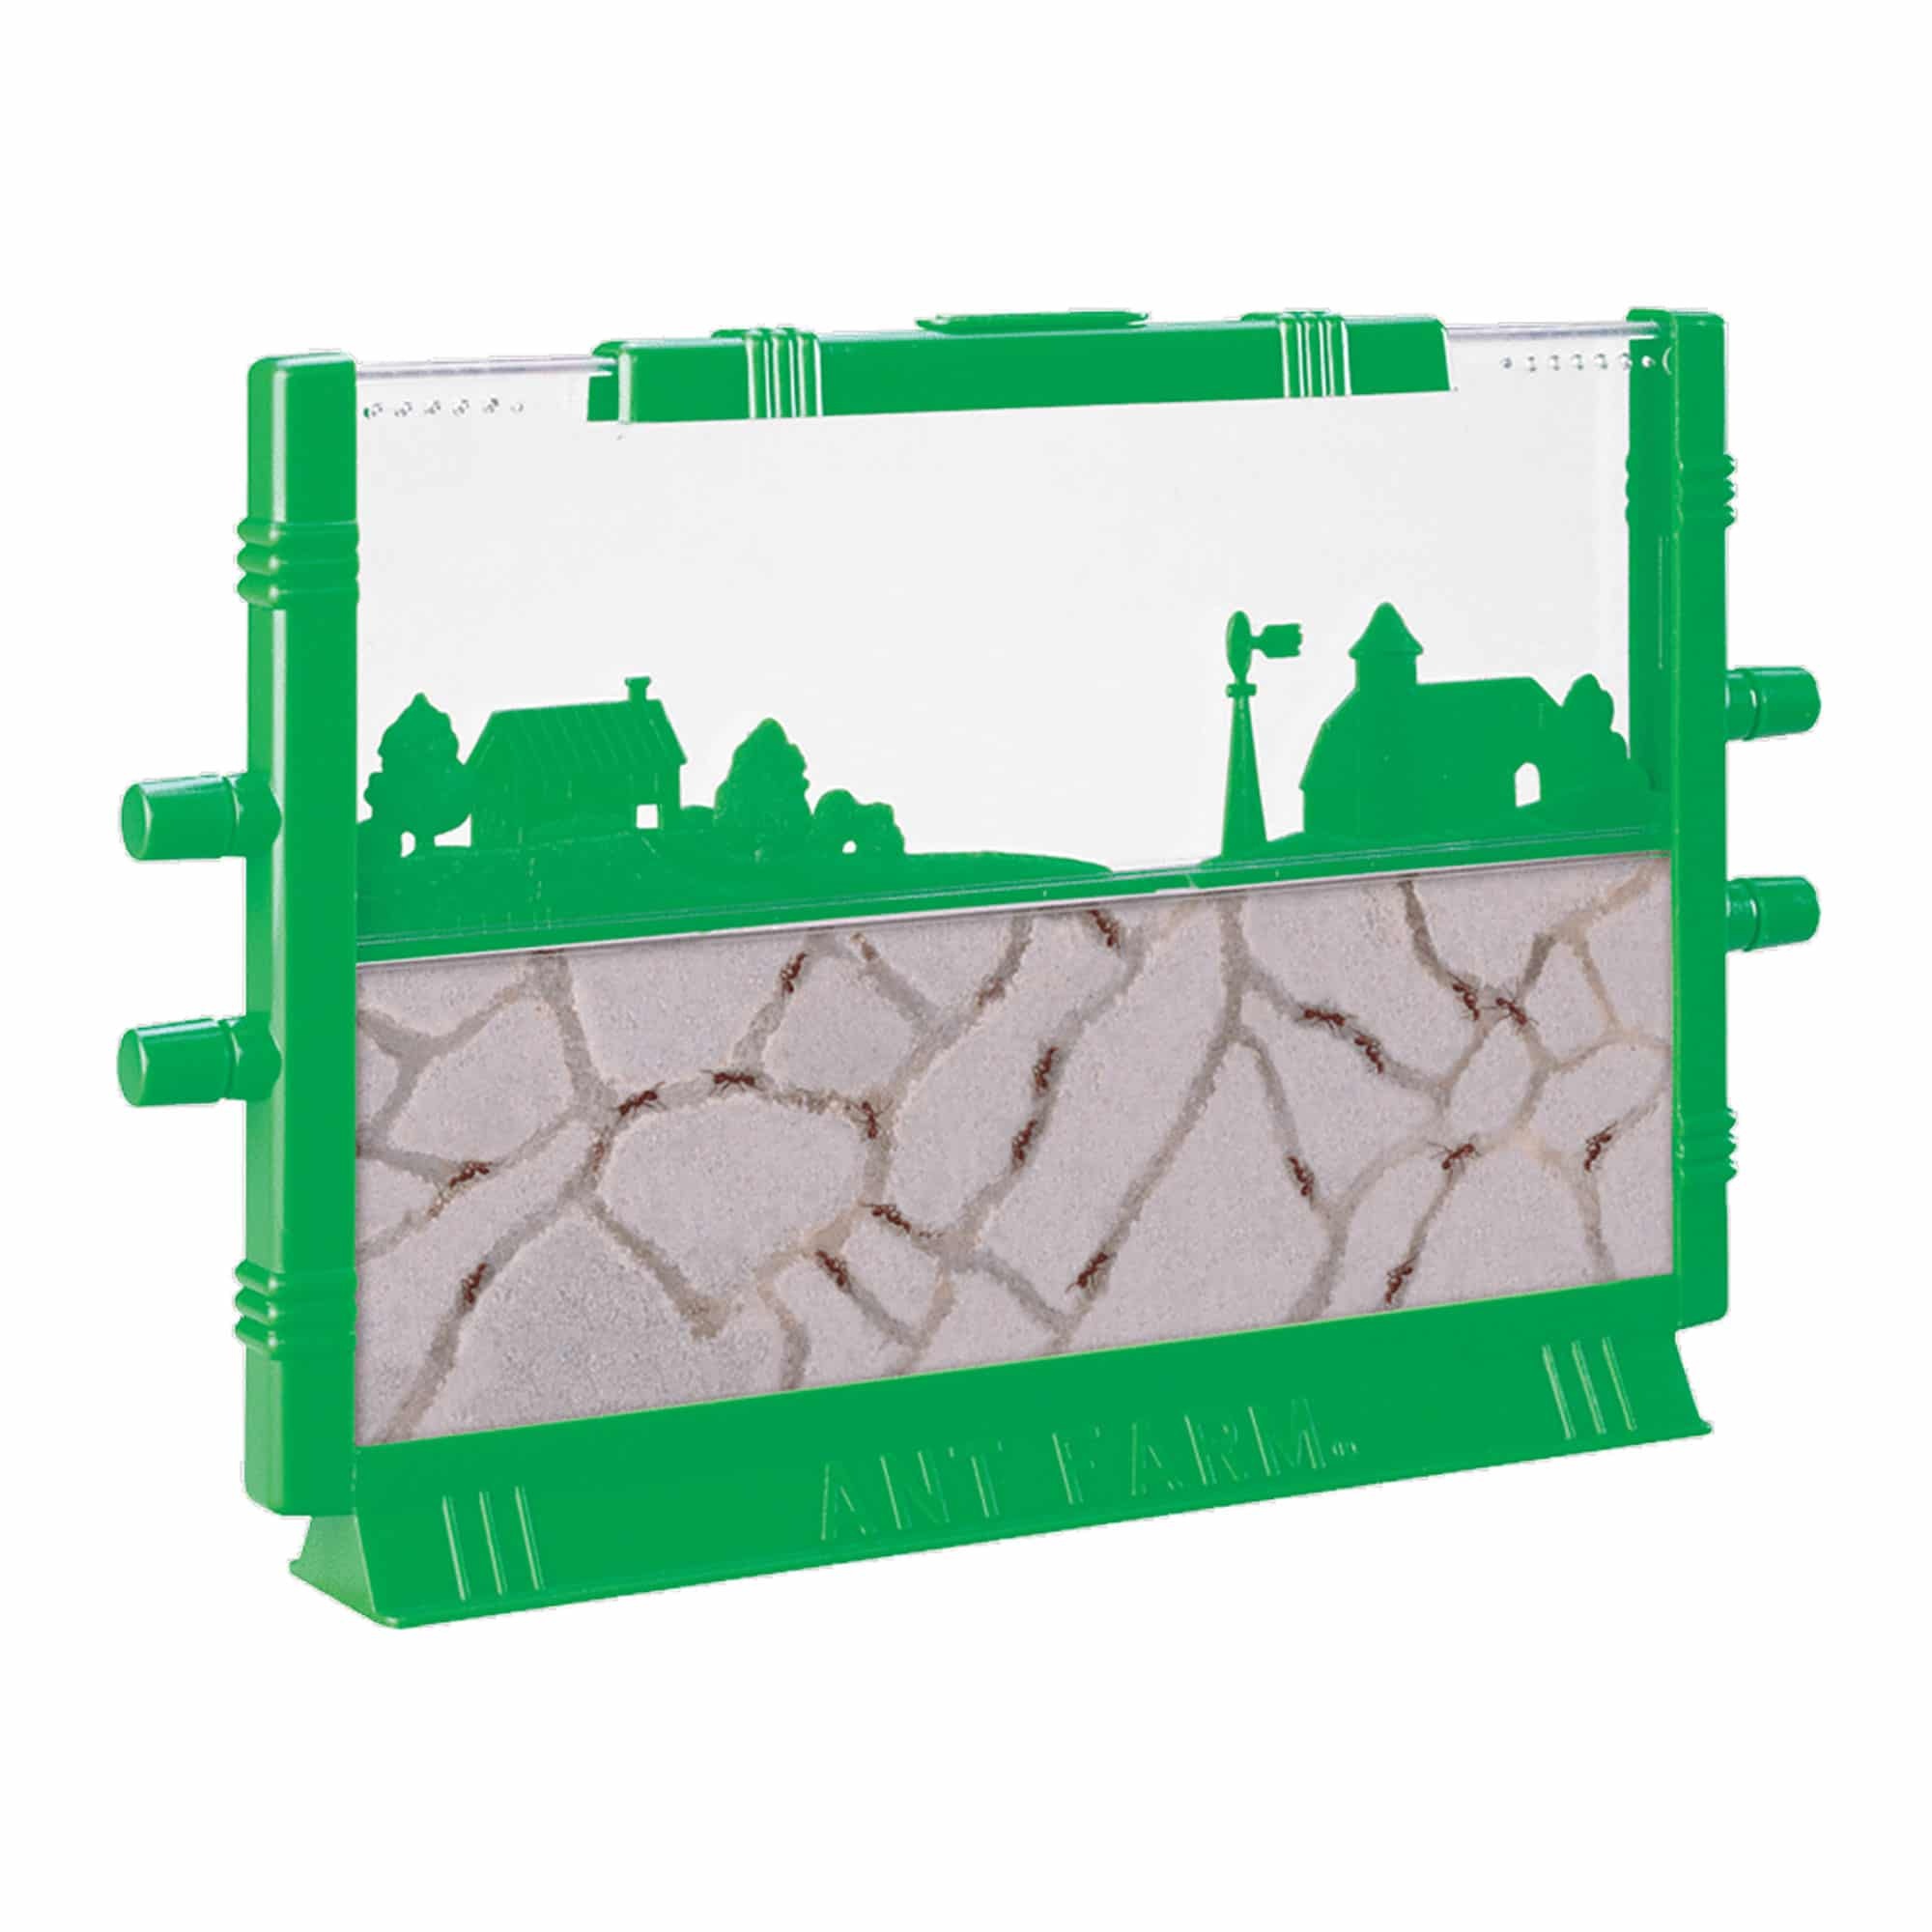
Fascinating Ant Farm
See the ants building bridges, digging subways and moving mountains. Break resistant and escape proof. Order live harvester ants online (postage and handling fees required). For ages 6 and up.
Brand: Schylling
Category: Toys & Games > Toys > Educational Toys > Ant Farms